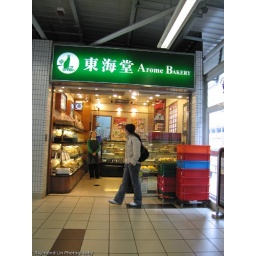
I love the fact that they all dress in nice uniforms, even in bakery in train stations